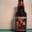
Label: bottle